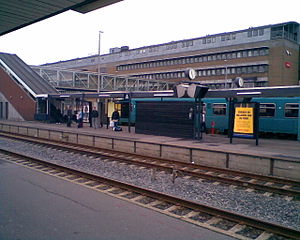
Ole Ejnar Bonding
Herning Banegård
Herning Banegård, Danmark
Ole Ejnar Bonding var en dansk arkitekt, der var overarkitekt for DSB i tidsrummet 1958-1979.